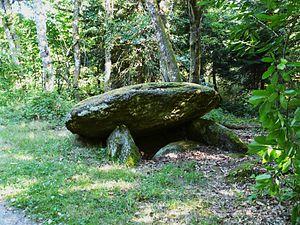
Dolmen de la Pierre Levée, Saint-Jory-de-Chalais, Dordogne, France